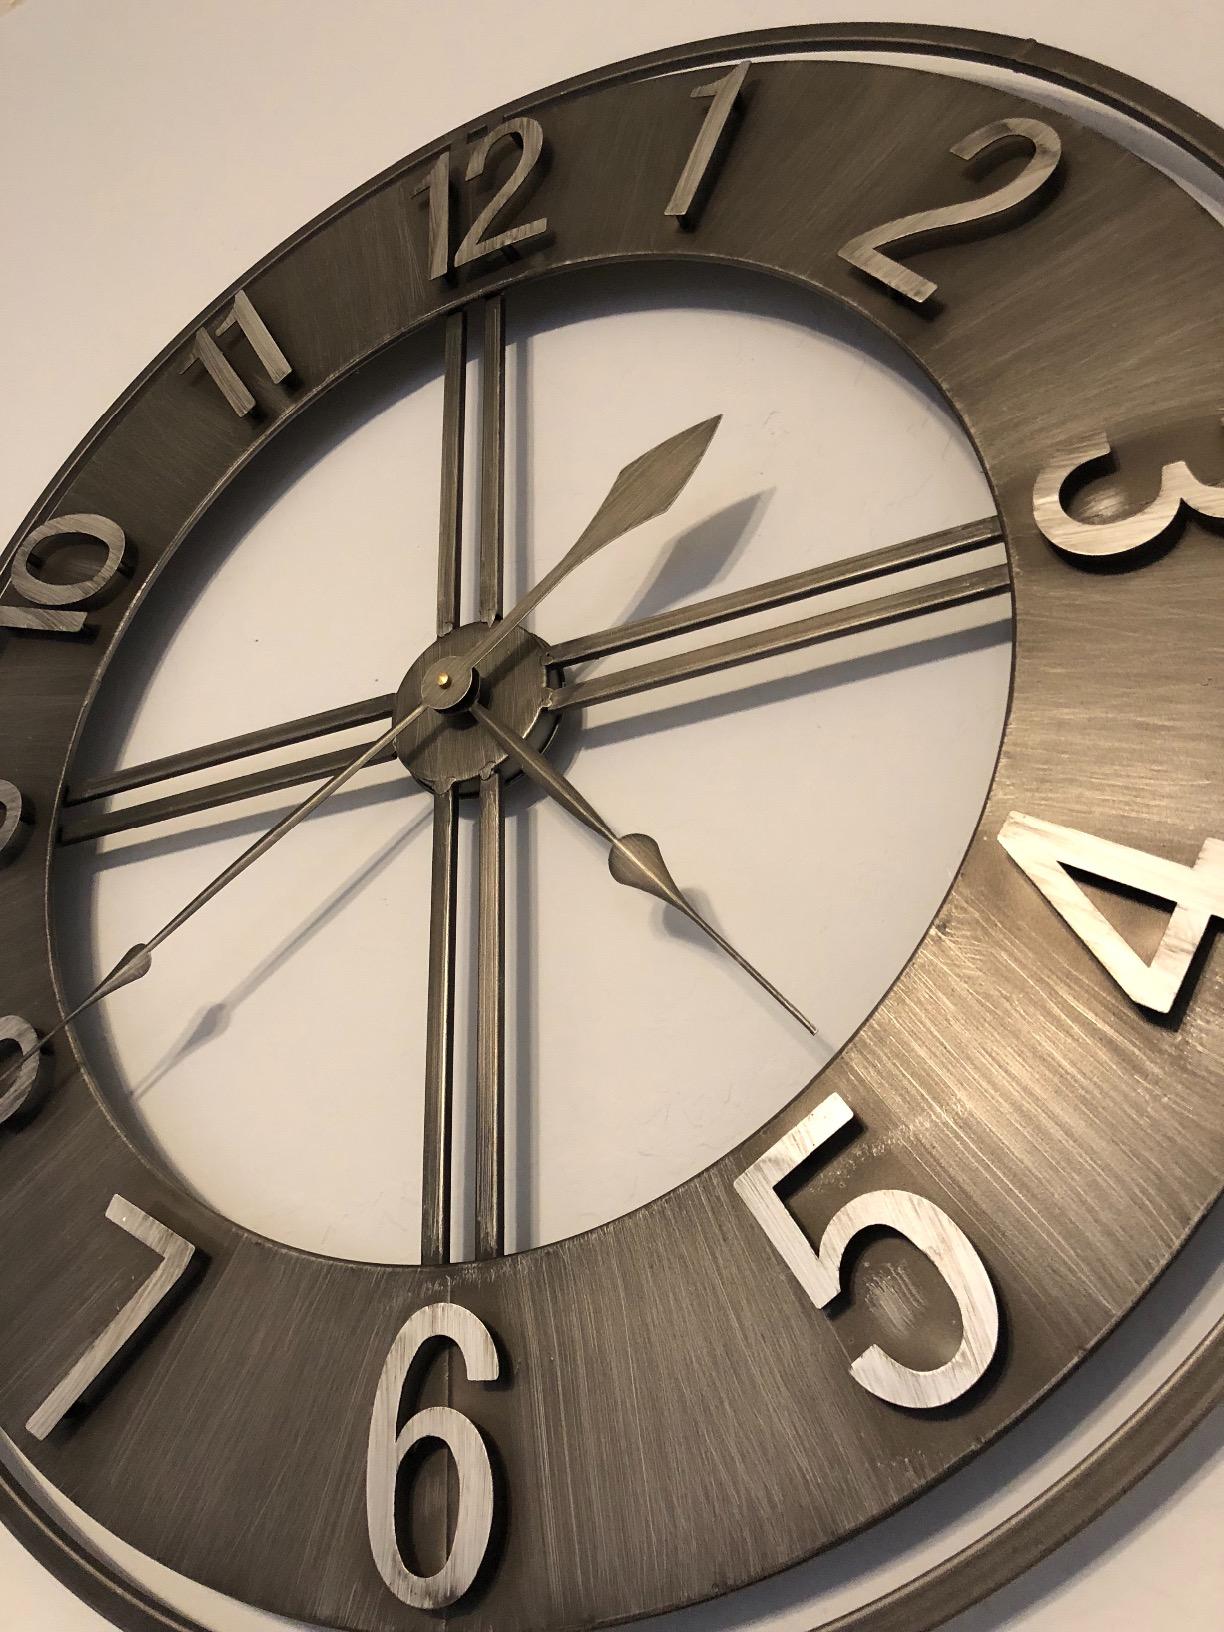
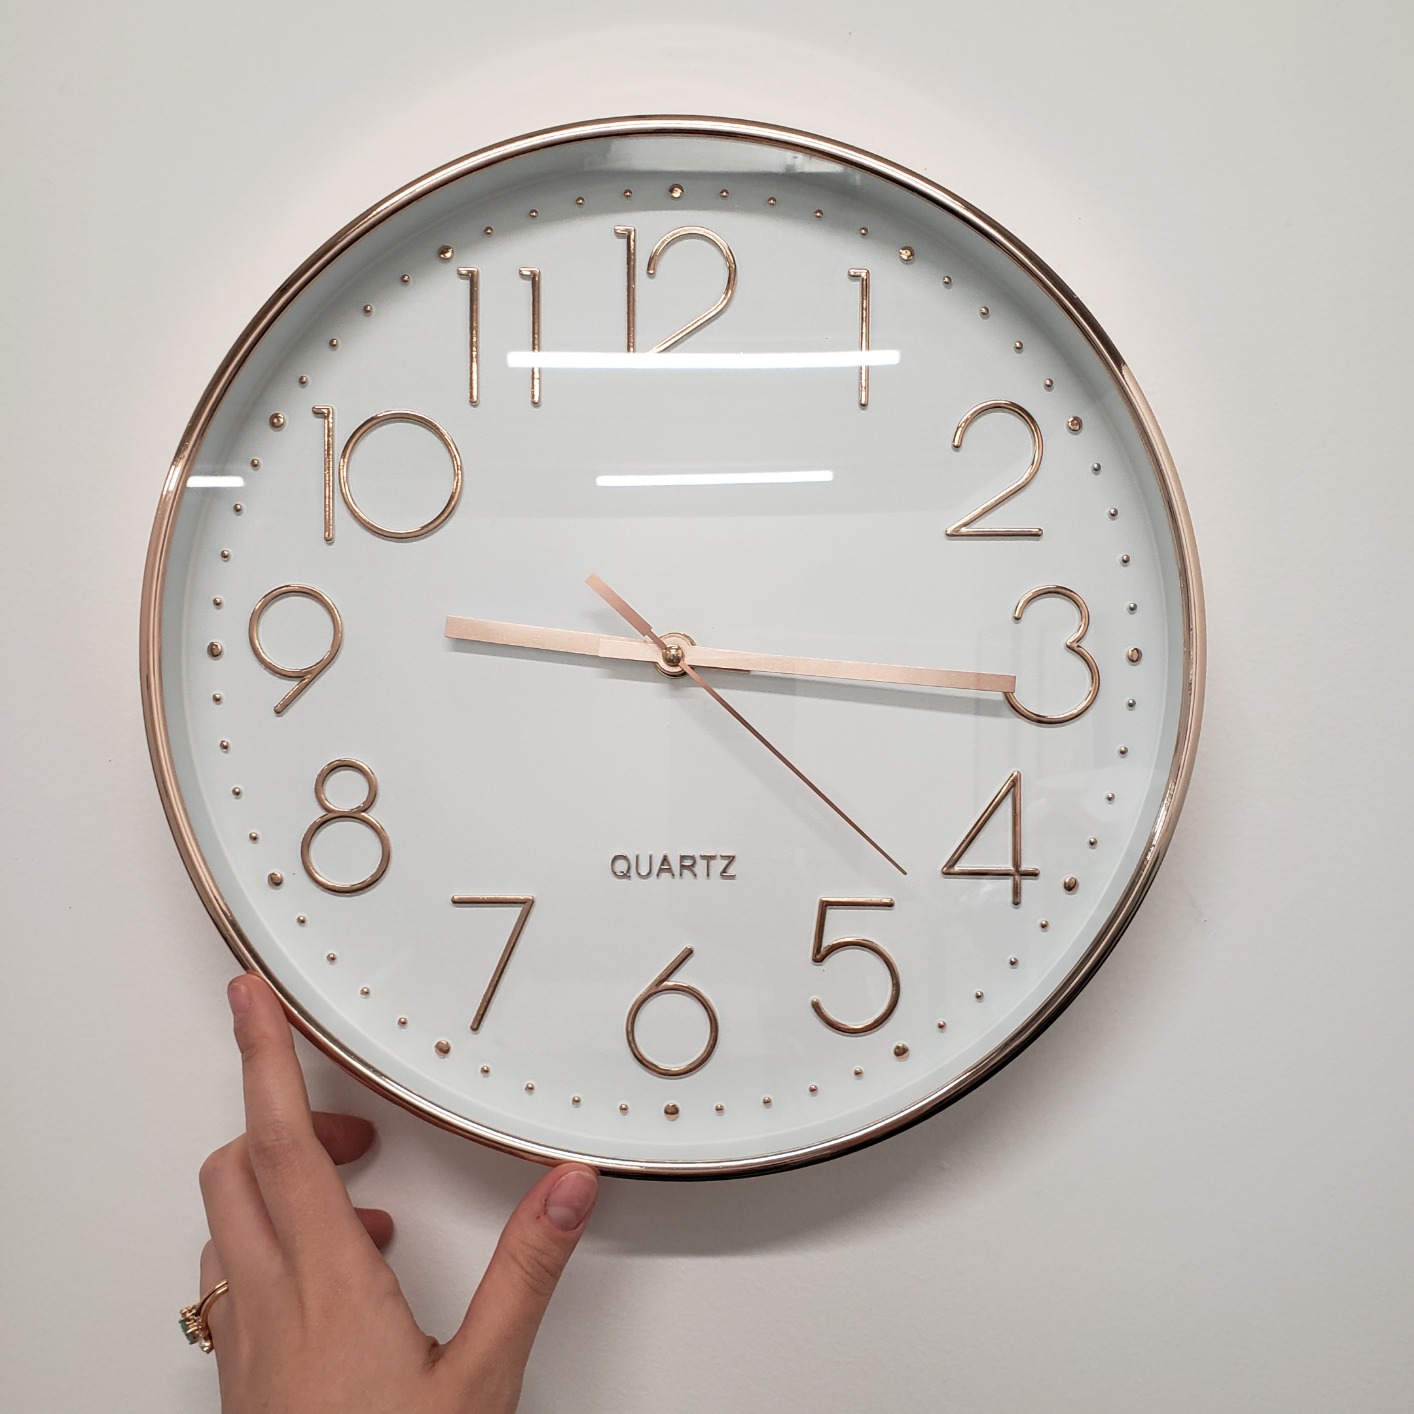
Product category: clock
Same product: no